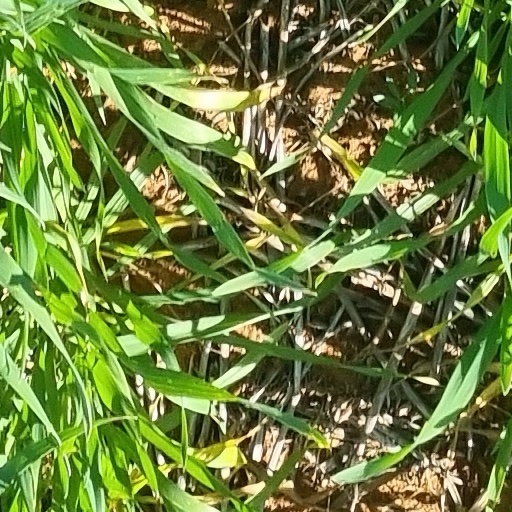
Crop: wheat